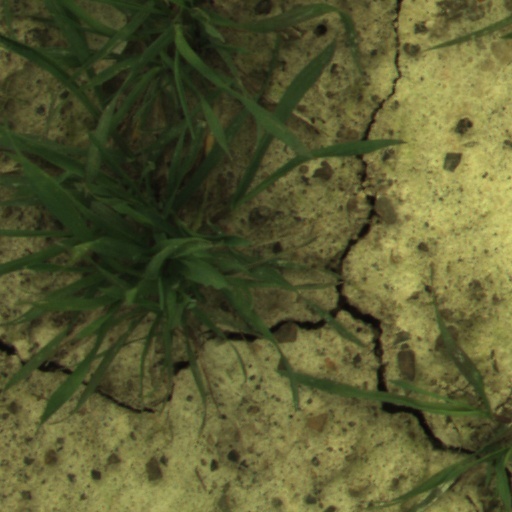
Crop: wheat